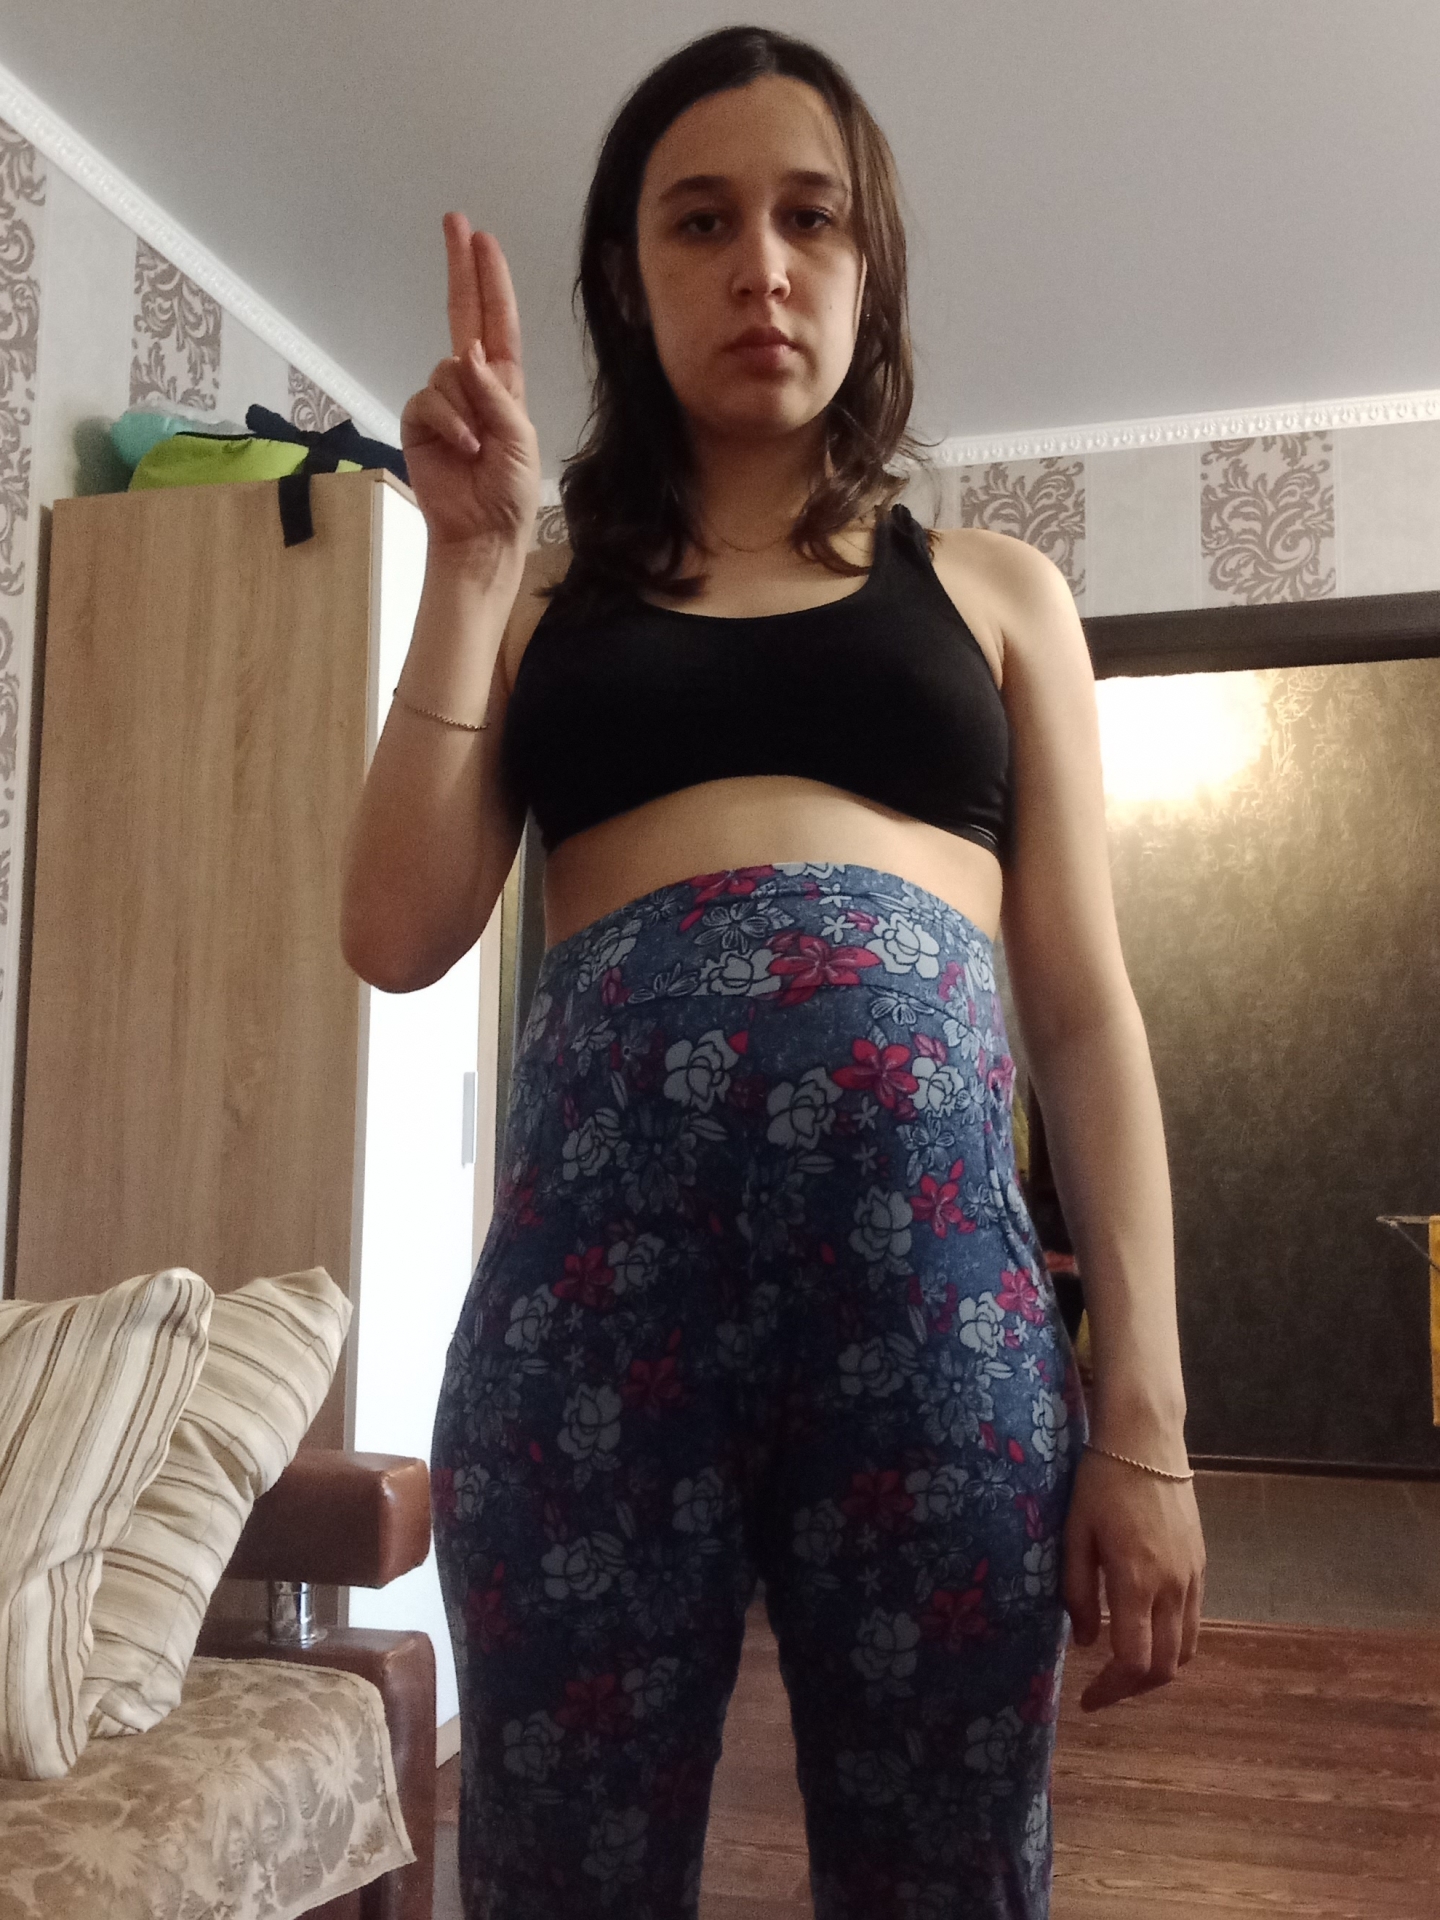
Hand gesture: two_up